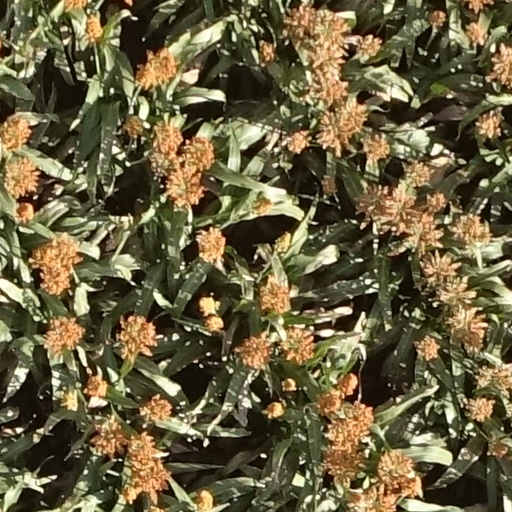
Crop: sorghum